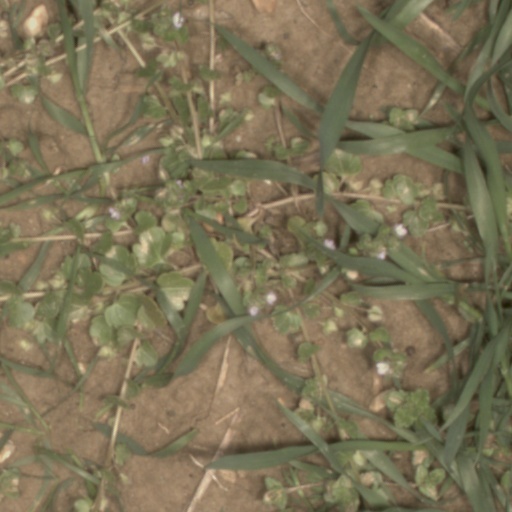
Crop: wheat